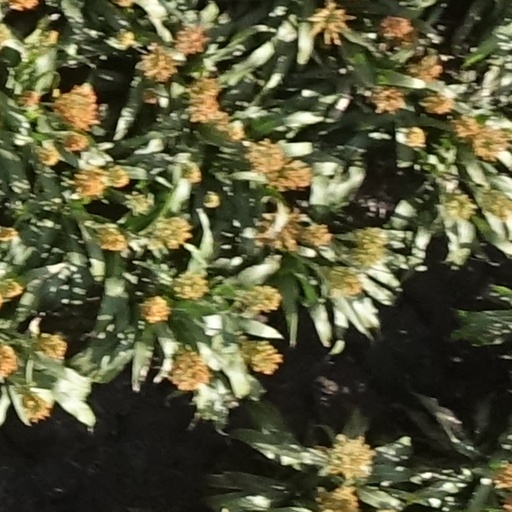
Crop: sorghum